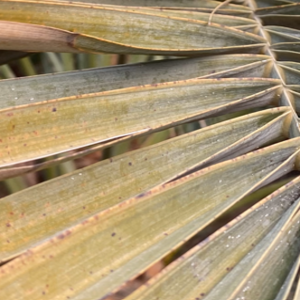
Label: Leaf Spots